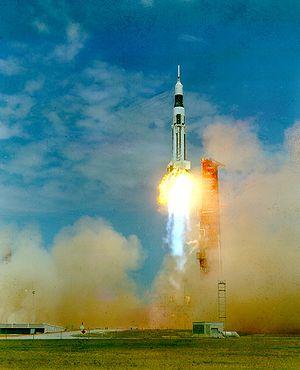
SA-7, pour « Saturn Apollo-7 », également désigné A-102, fut le septième vol du lanceur américain Saturn I et le troisième vol de sa deuxième version, aussi désignée « Block II ». Il fut également le deuxième vol à lancer une maquette du module de commande Apollo en orbite terrestre basse.